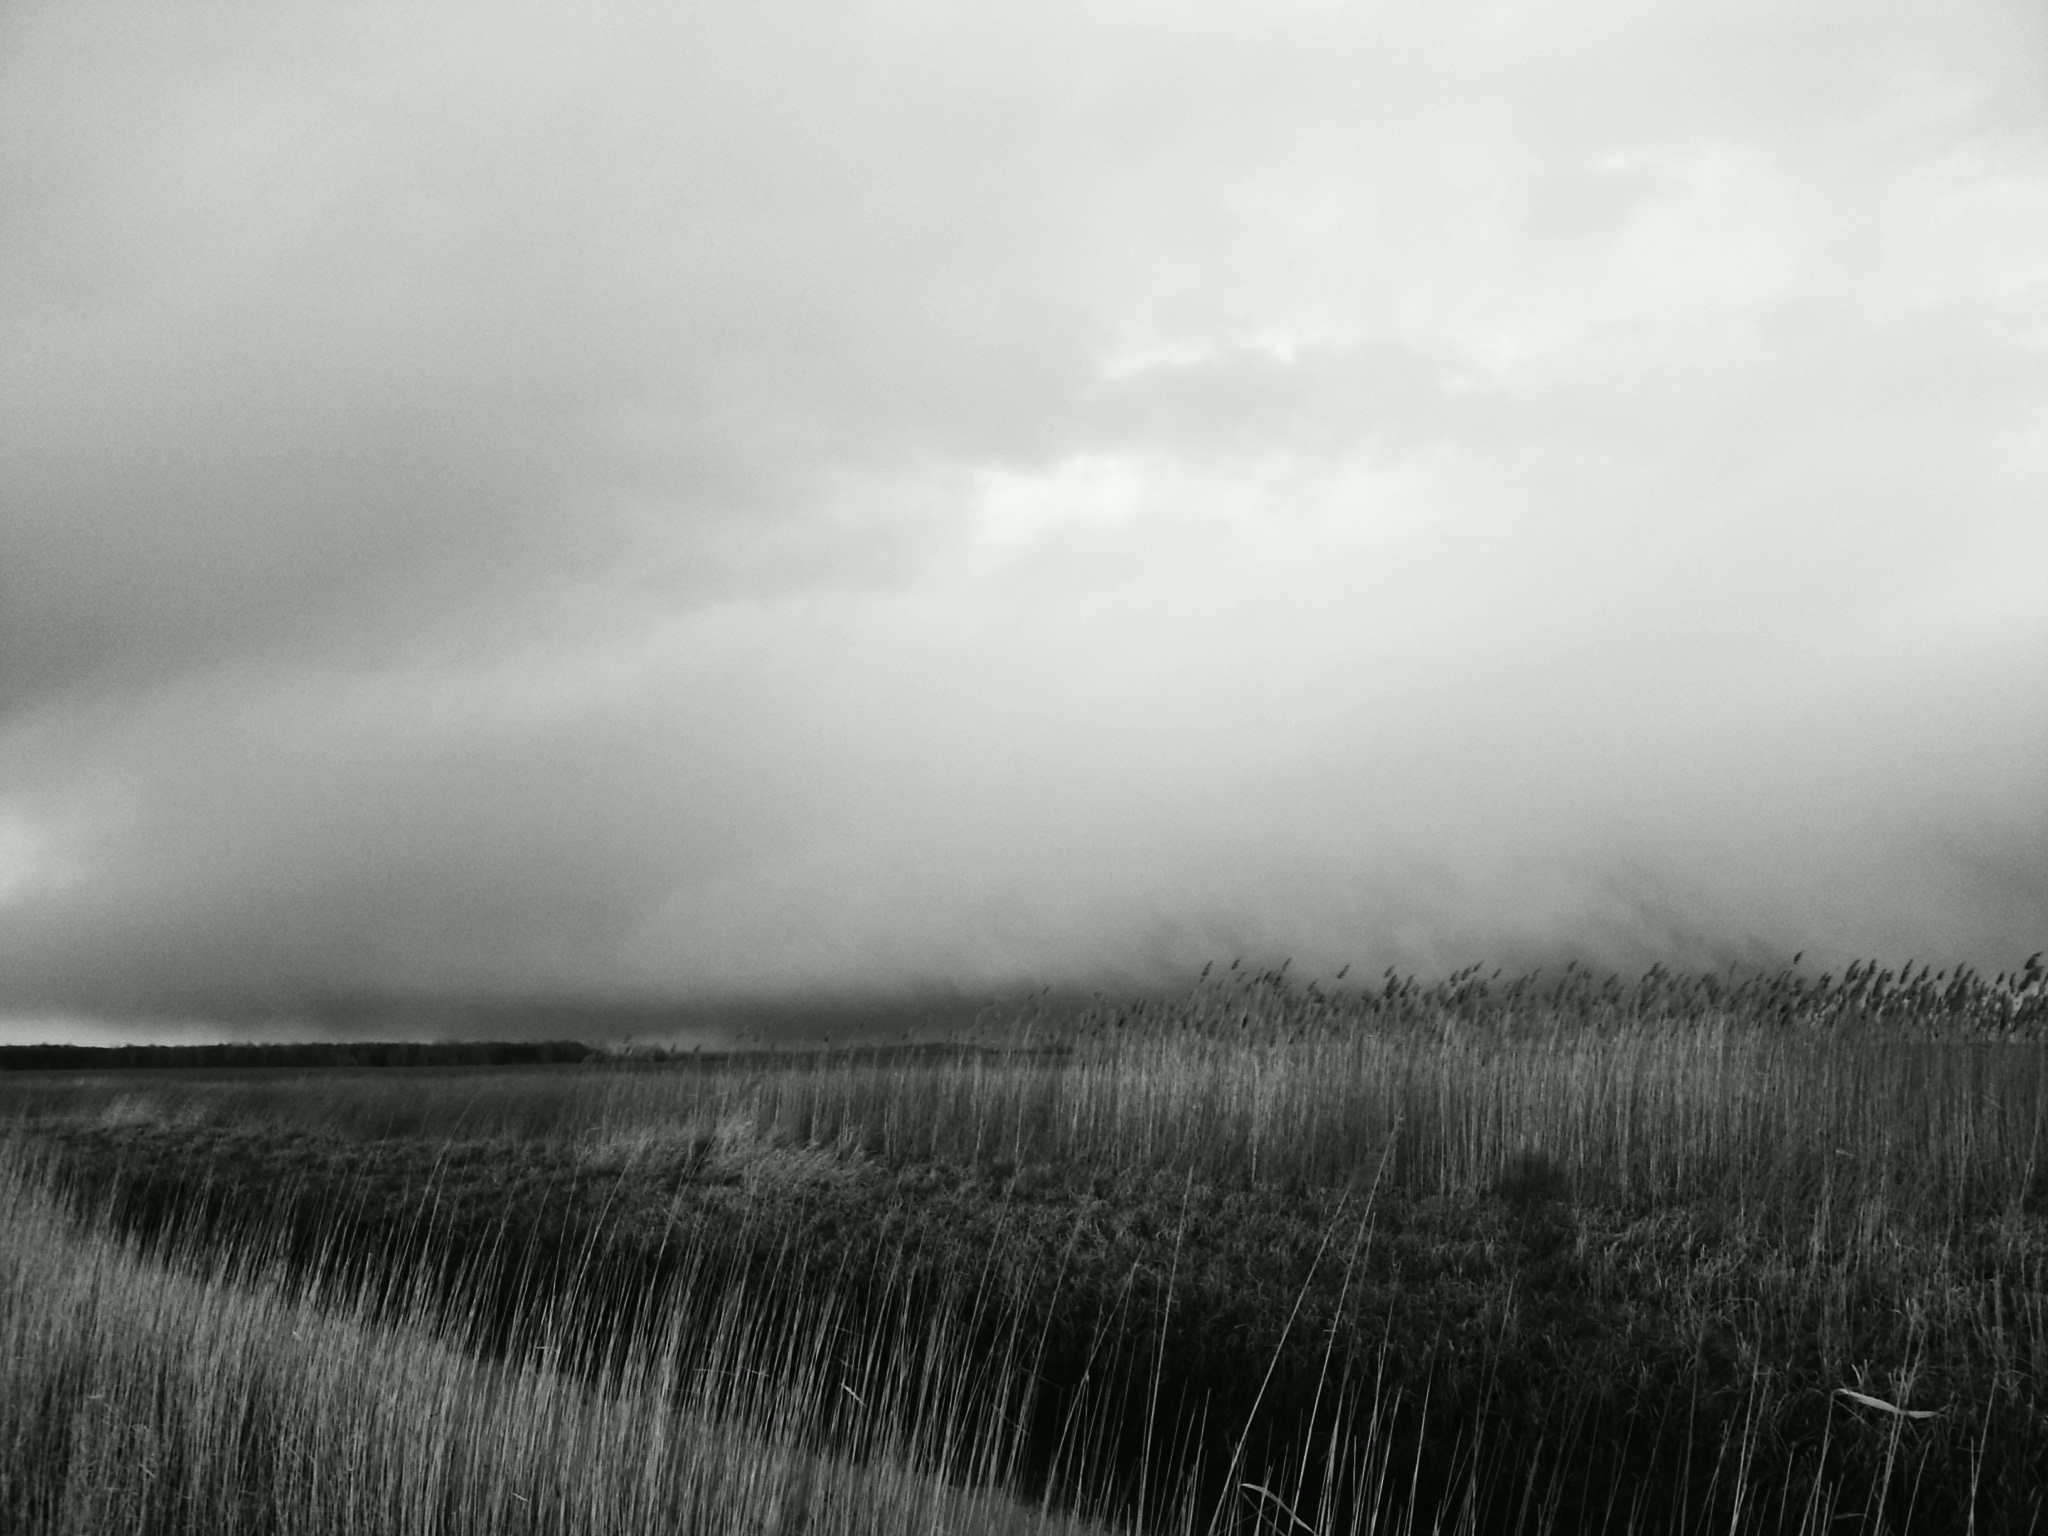
landscape, tree, nature, grass, horizon, cloud, black and white, mist, field, photography, meadow, prairie, morning, weather, monochrome, plain, grassland, wetland, habitat, rural area, monochrome photography, natural environment, atmospheric phenomenon, grass family